Holy of Holies

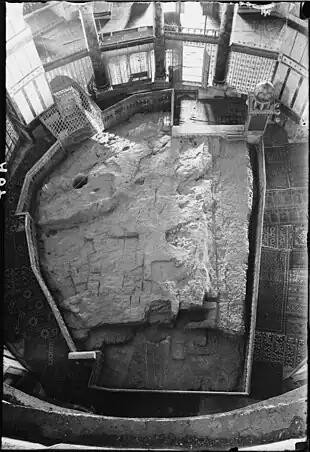
The Foundation Stone under the Dome of the Rock, one of the possible historical locations for the Jewish Holy of Holies

The exact location of the Holy of Holies is a contentious issue, as elements of questioning the exact placement of the Temple are often associated with Temple denial. There are three main theories as to where exactly the Temple stood on the Mount: where the Dome of the Rock is now located; to the north of the Dome of the Rock (Professor Asher Kaufman); or to the east of the Dome of the Rock (Professor Joseph Patrich of the Hebrew University).